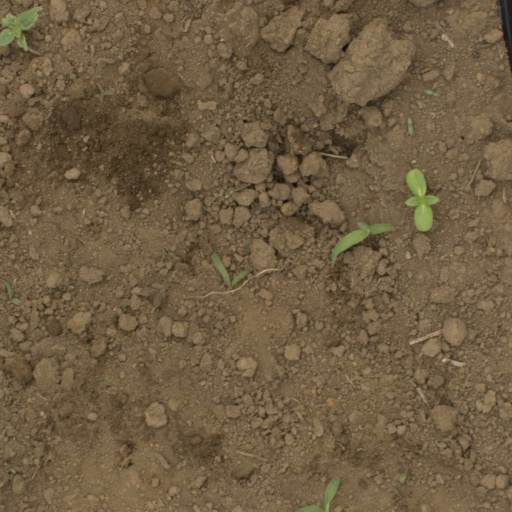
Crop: Jerusalem artichoke